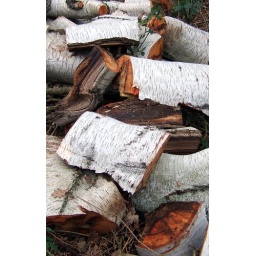
tried to capture the silver of the bark against the red of the heart wood